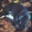
Label: shrew